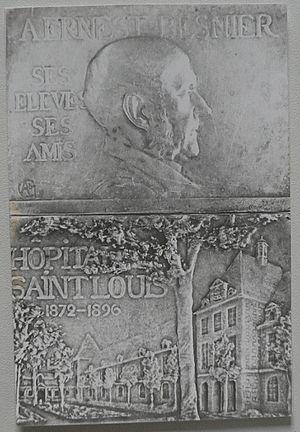
Plaque souvenir
Ernest-Henri Besnier, né à Honfleur le 21 avril 1831 et mort le 15 mai 1909 dans le 8ᵉ arrondissement de Paris, est un médecin et dermatologue français.